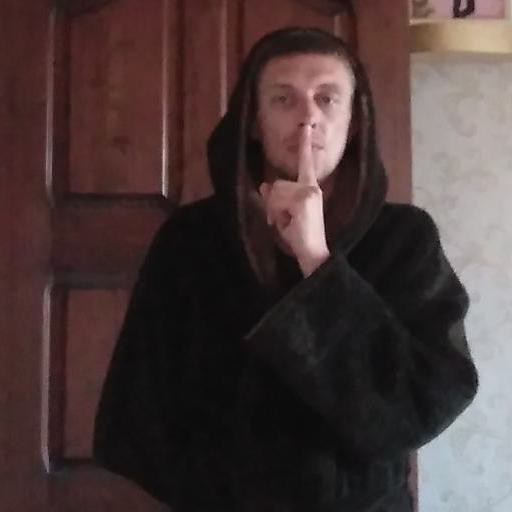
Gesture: mute